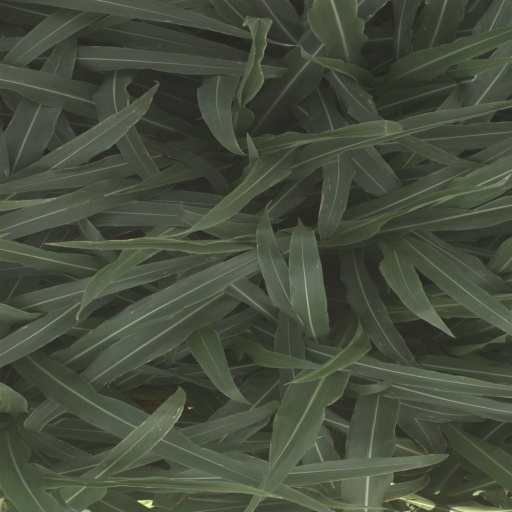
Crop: sorghum